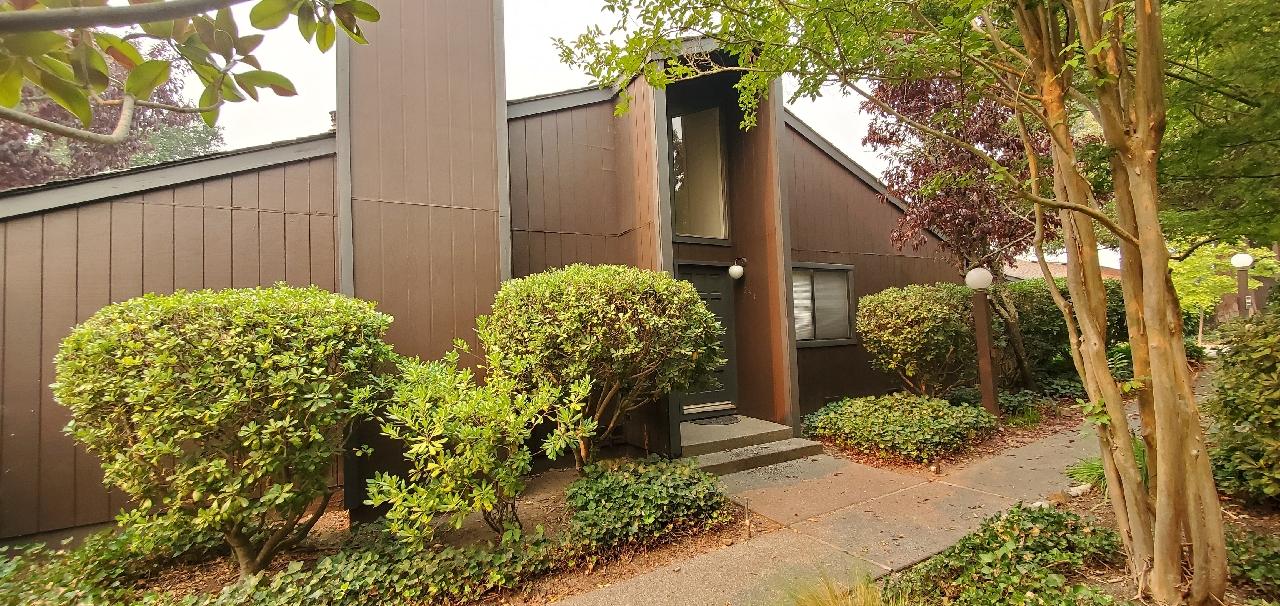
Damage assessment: no_damage